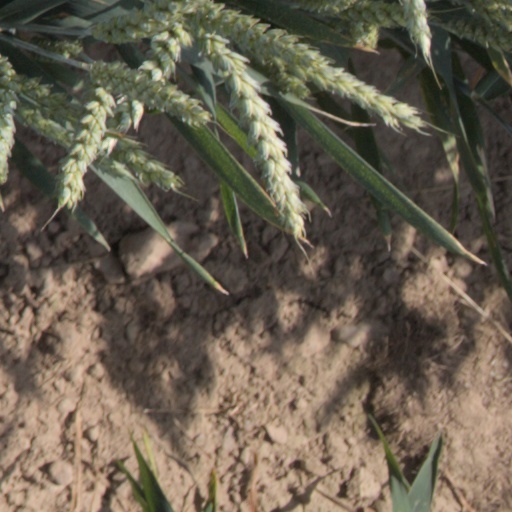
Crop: wheat